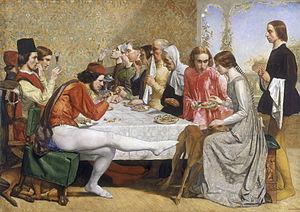
Un casse-noix est un ustensile de cuisine servant à casser les noix, et plus généralement les fruits secs à coque, tels qu'amandes, noisettes, etc.